Claude Makélélé

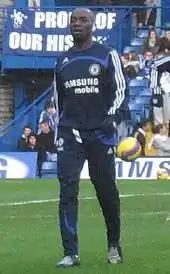
Makélélé in 2008

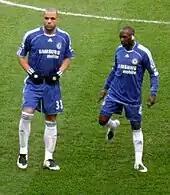
Makélélé (right) with Alex

In the summer of 2003, Makélélé signed for Chelsea for £16.8 million, where then manager Claudio Ranieri proclaimed that Makélélé would be the "battery" of the team.